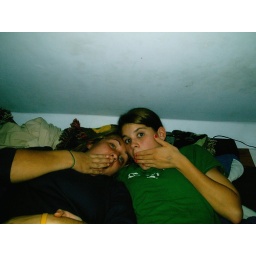
2 of the many girls that were in my bed lol =o